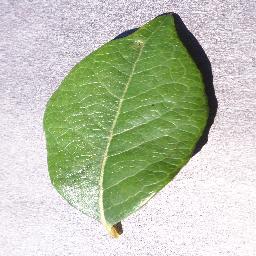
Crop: blueberry
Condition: healthy